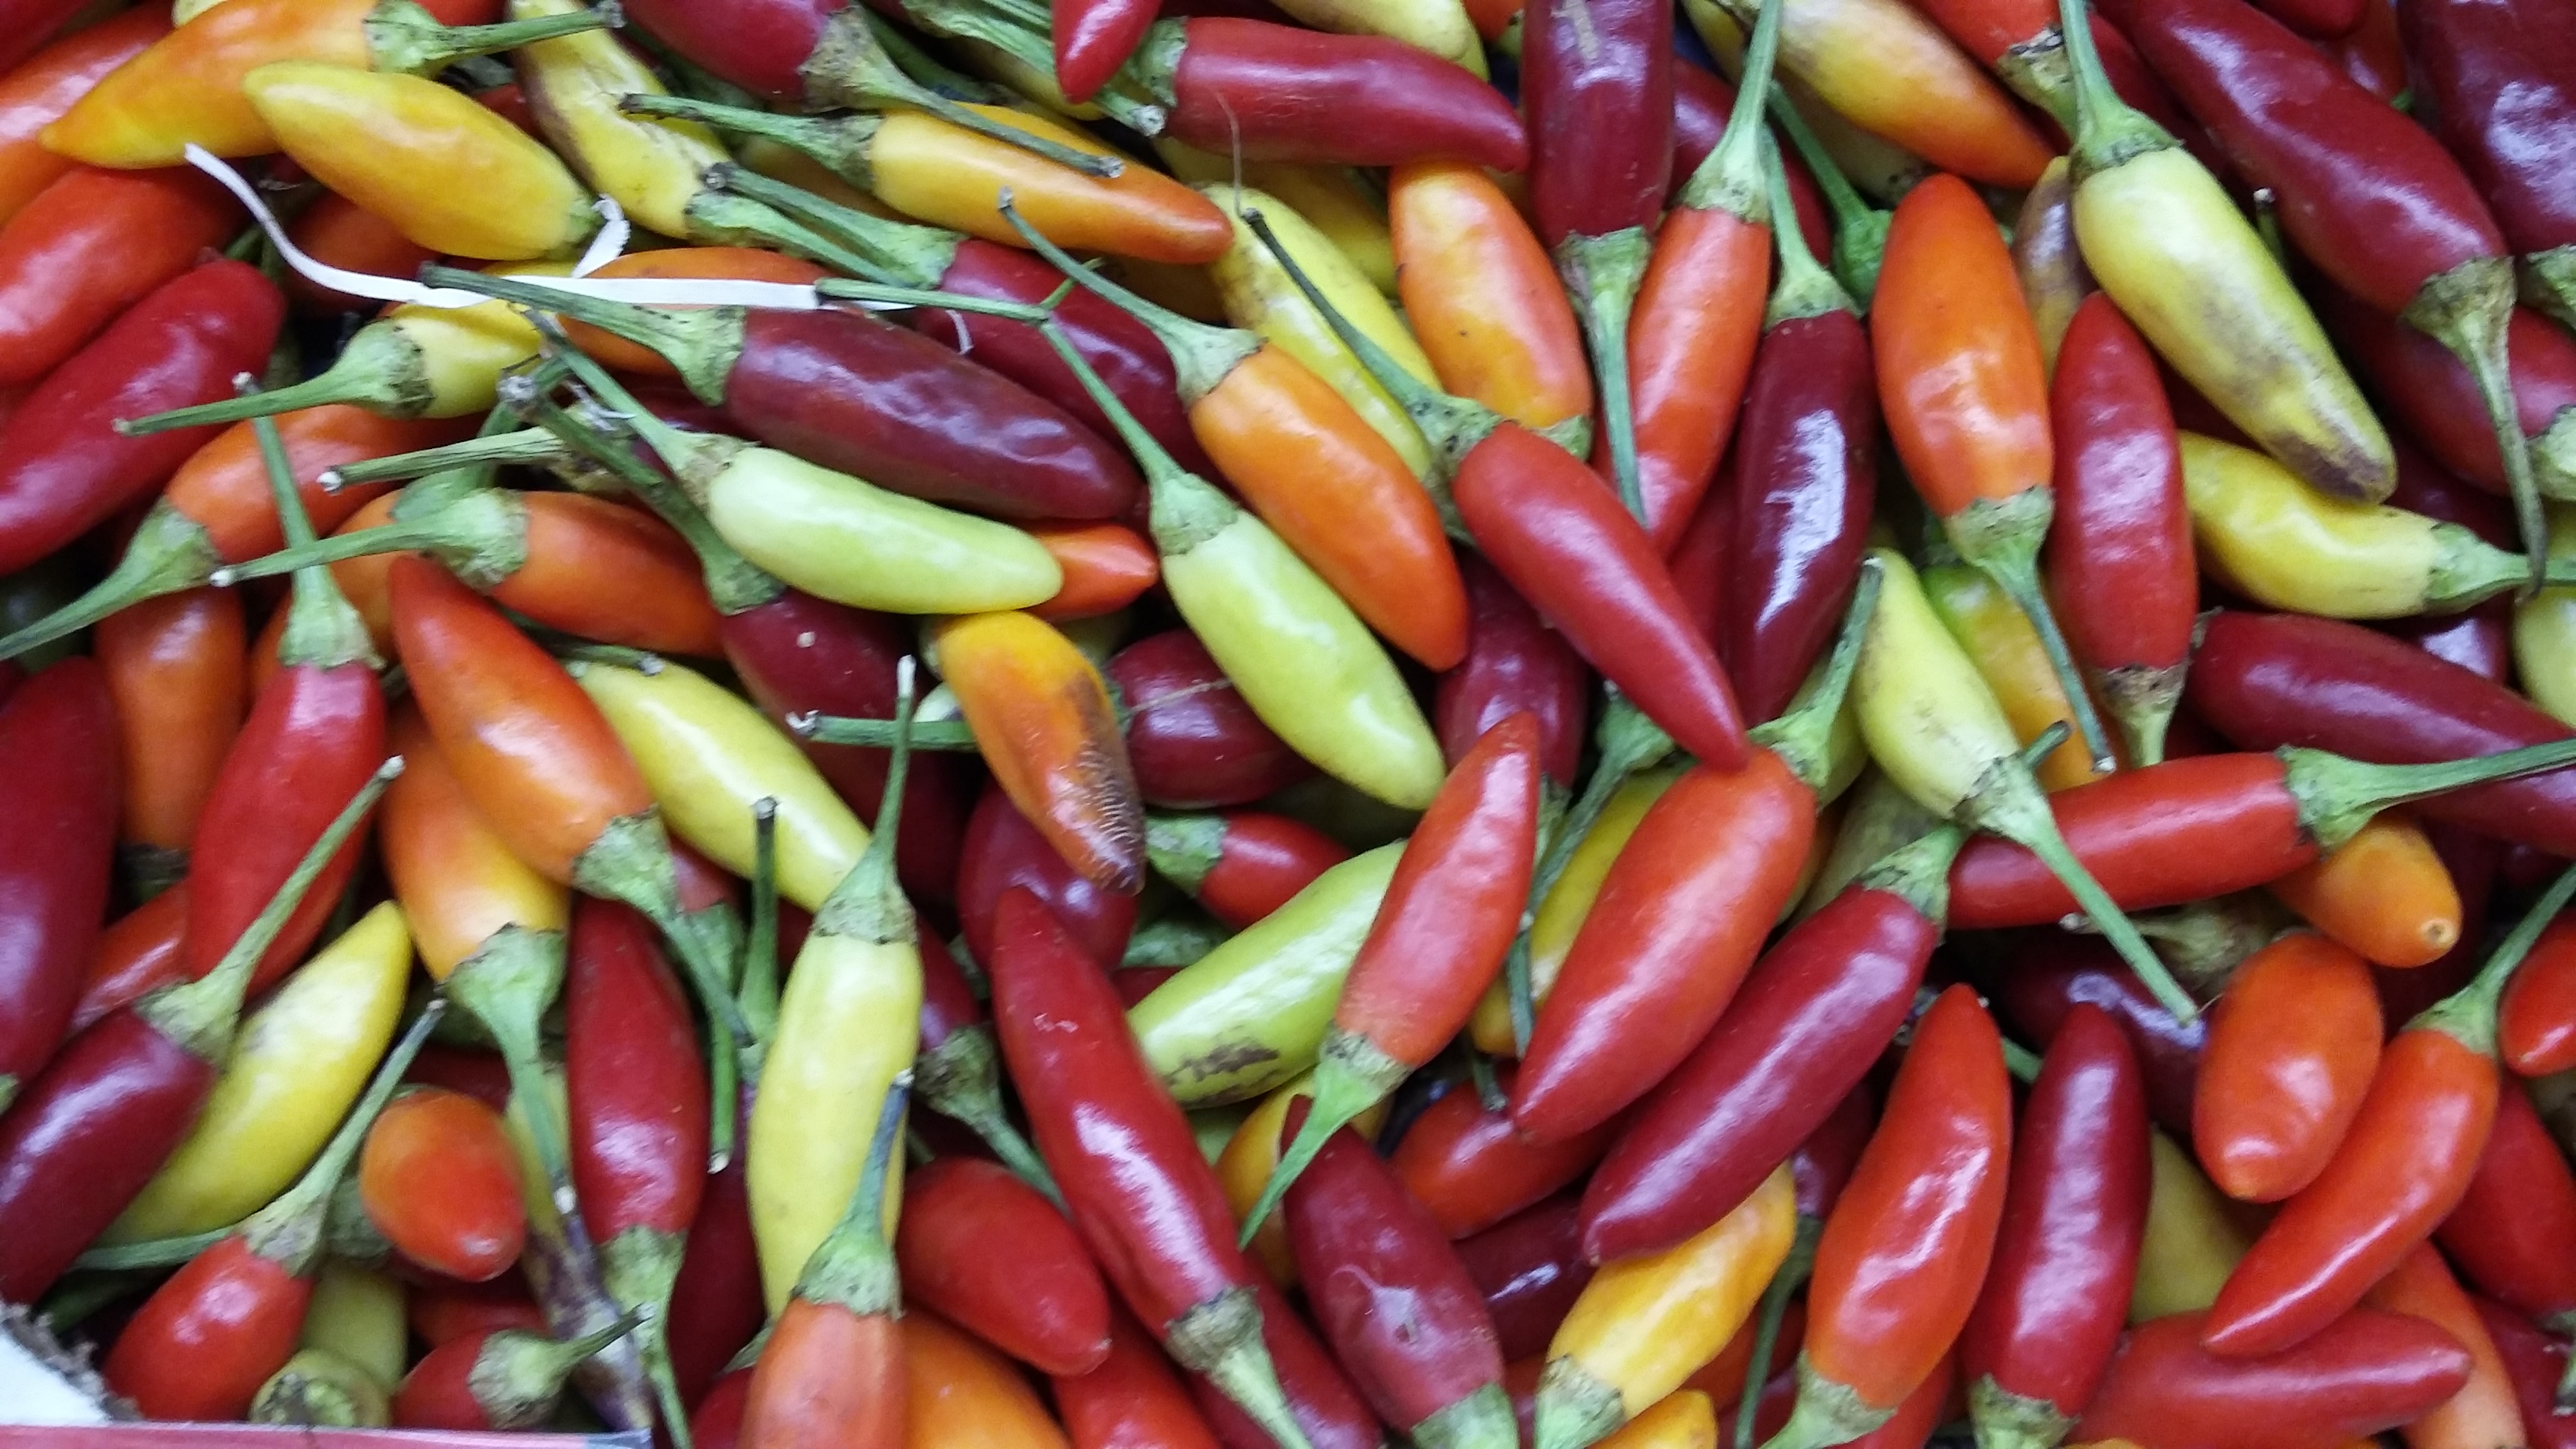
food, spicy, chili pepper, food market, bright colours, vegetables, natural foods, serrano pepper, bird's eye chili, malagueta pepper, tabasco pepper, vegetable, peperoncini, local food, cayenne pepper, bell peppers and chili peppers, jalapeno, chile de rbol, plant, habanero chili, vegan nutrition, produce, italian sweet pepper, ingredient, whole food, vegetarian food, nightshade family, flowering plant, cuisine, piquillo pepper, spice, fruit, capsicum